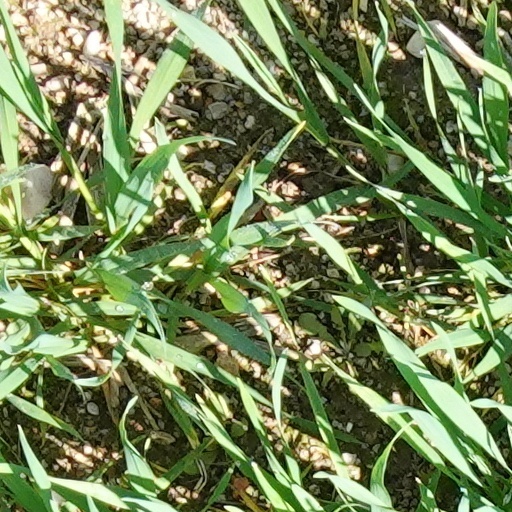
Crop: wheat